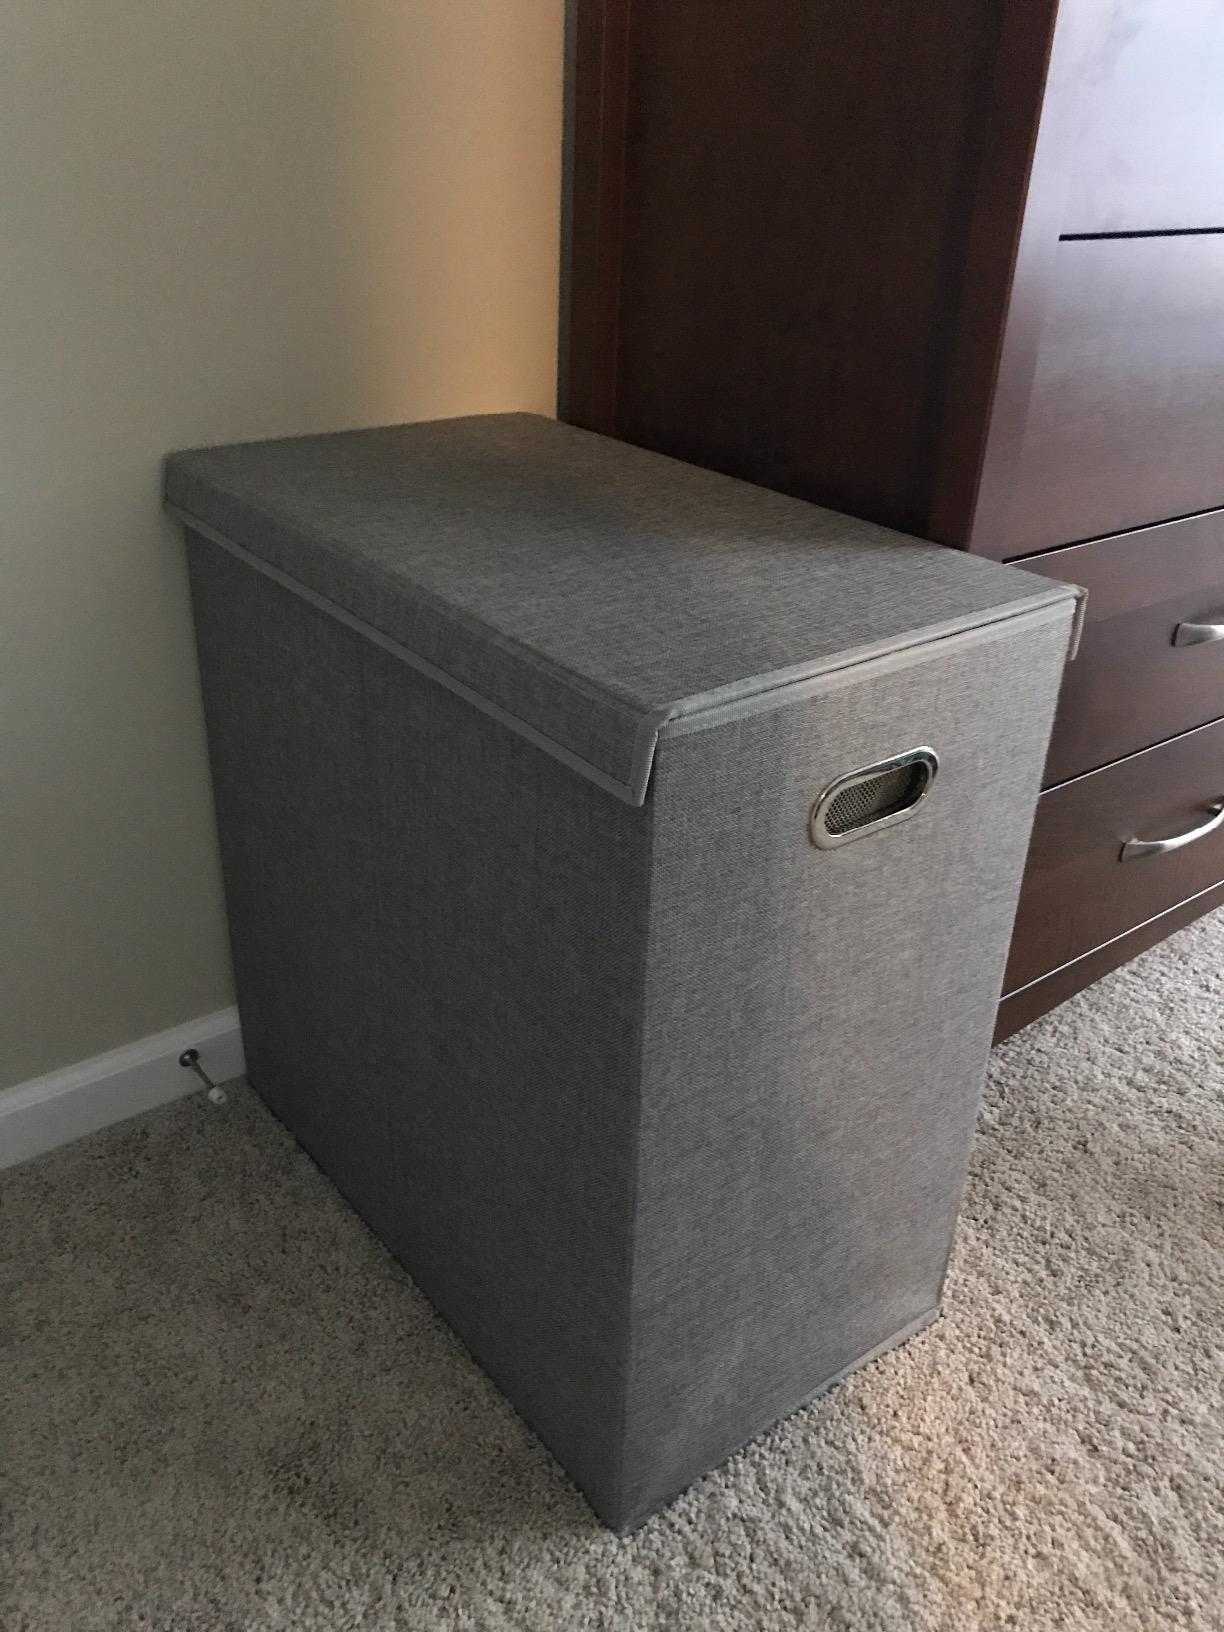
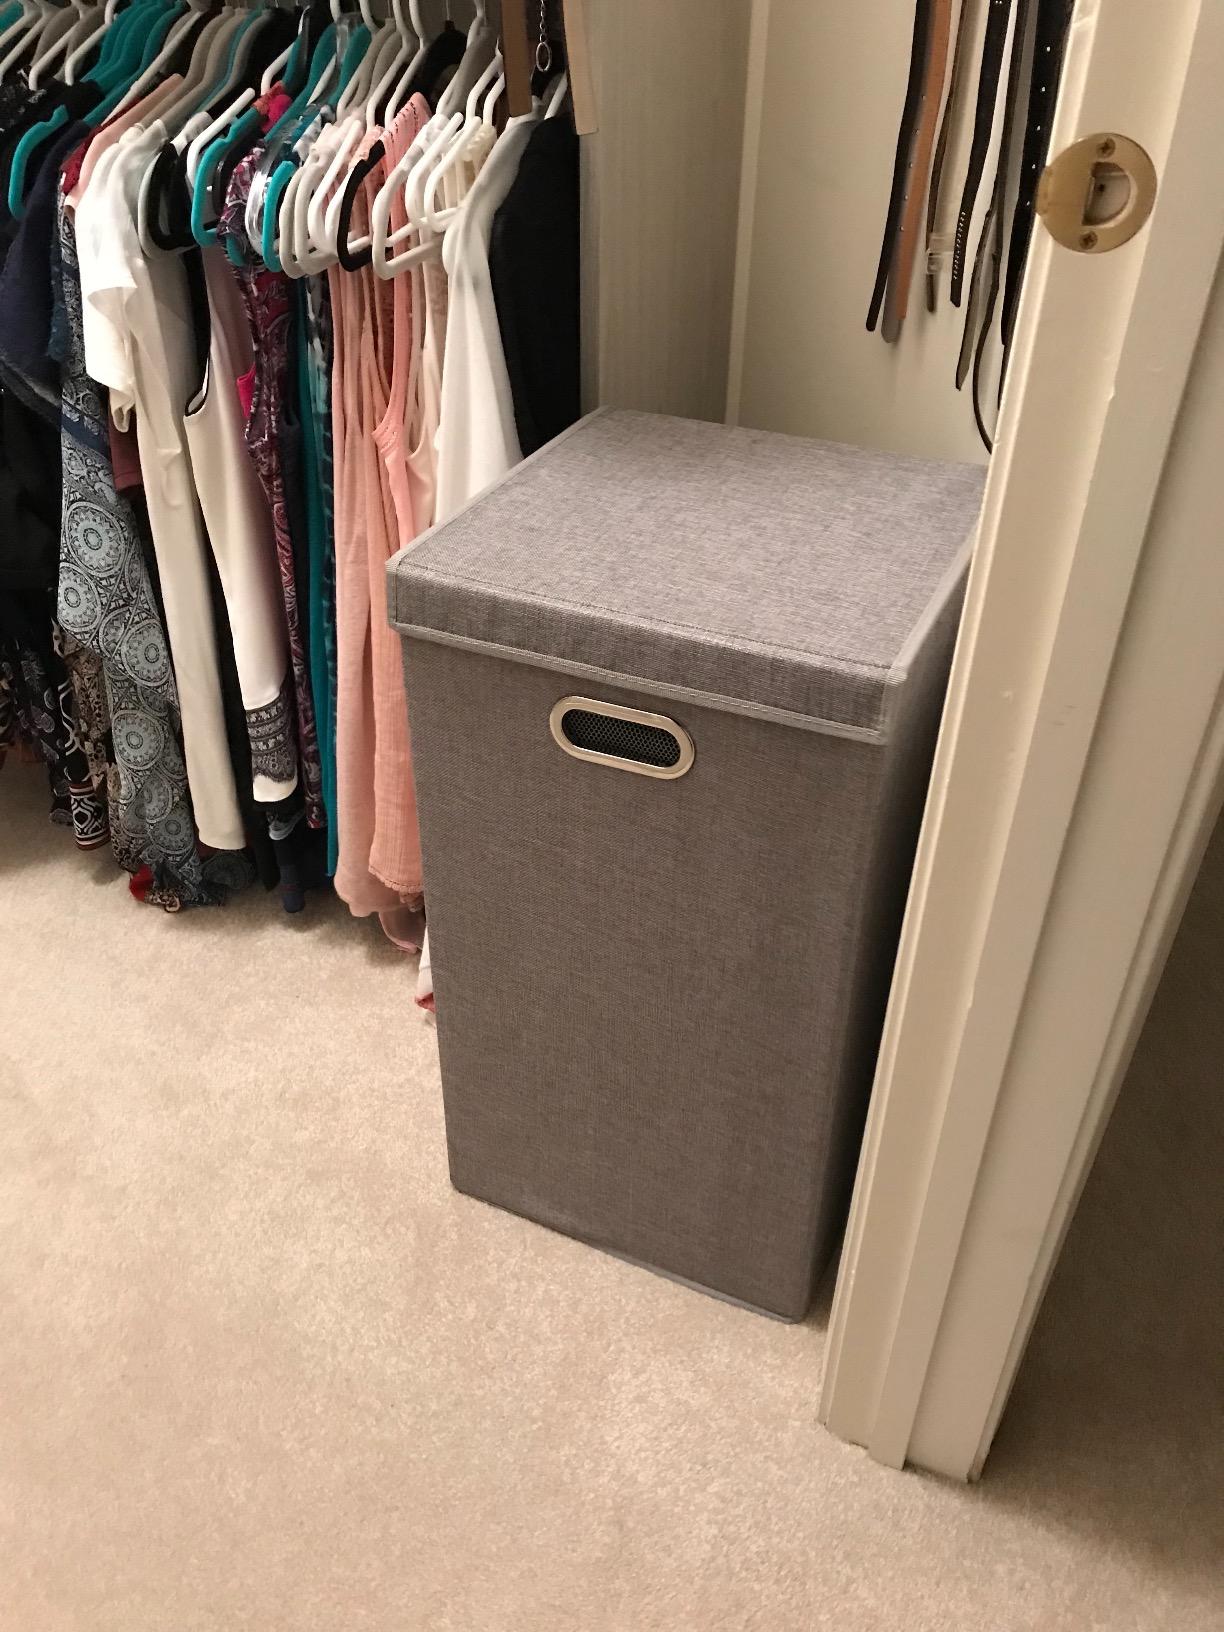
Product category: items_hamper
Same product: no